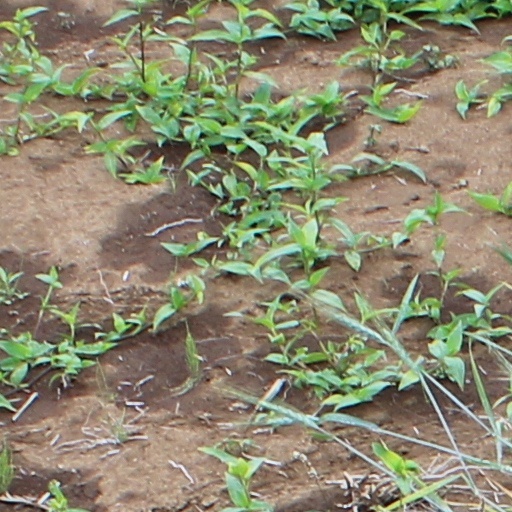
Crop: wheat